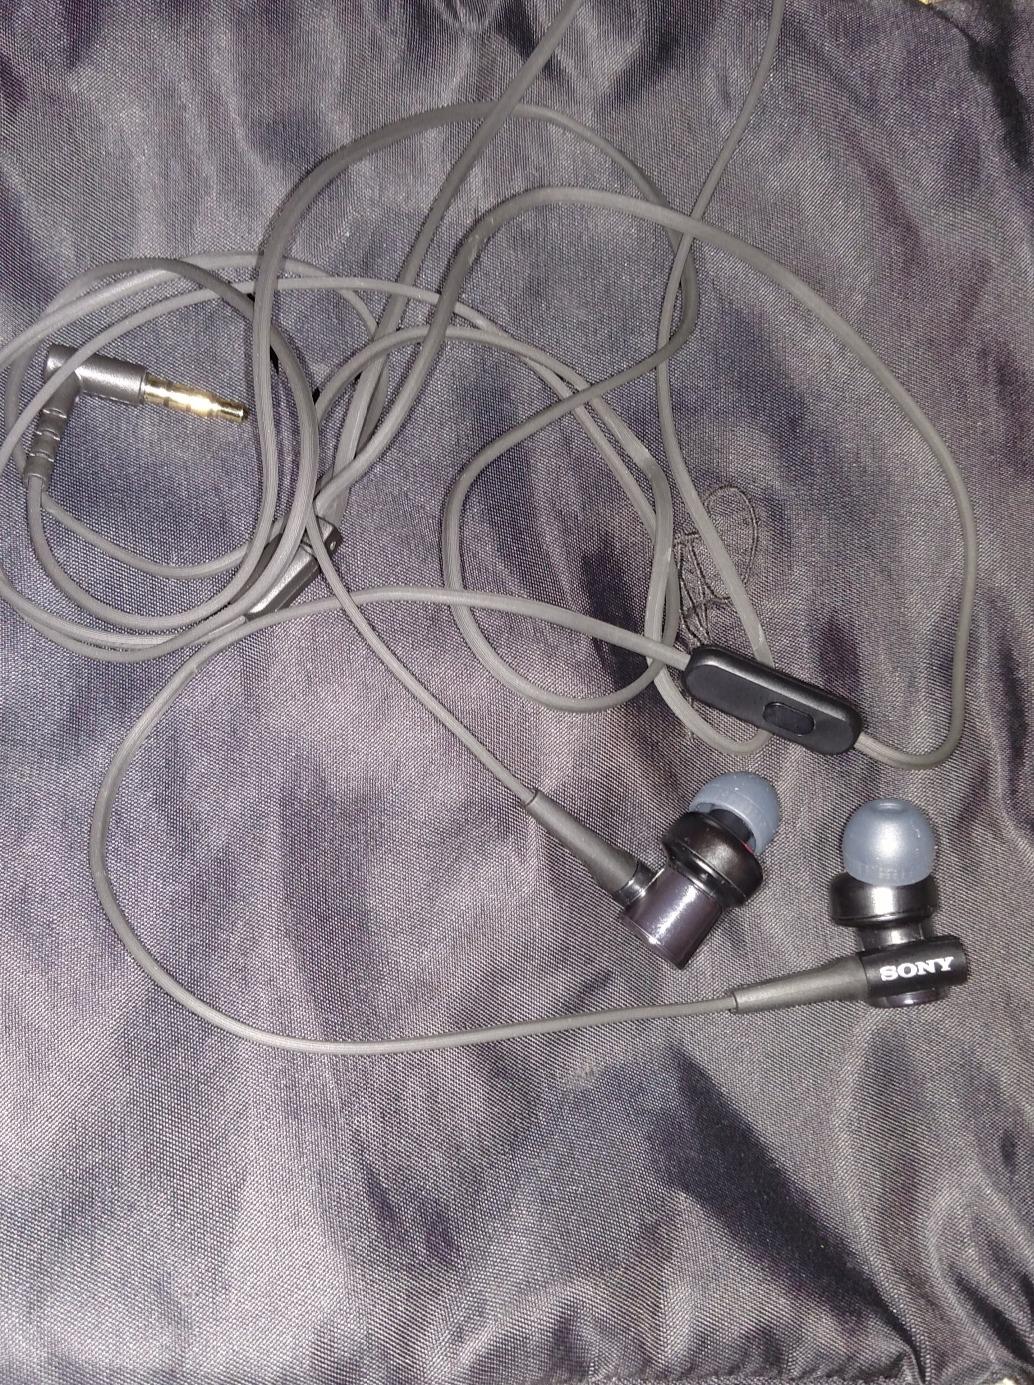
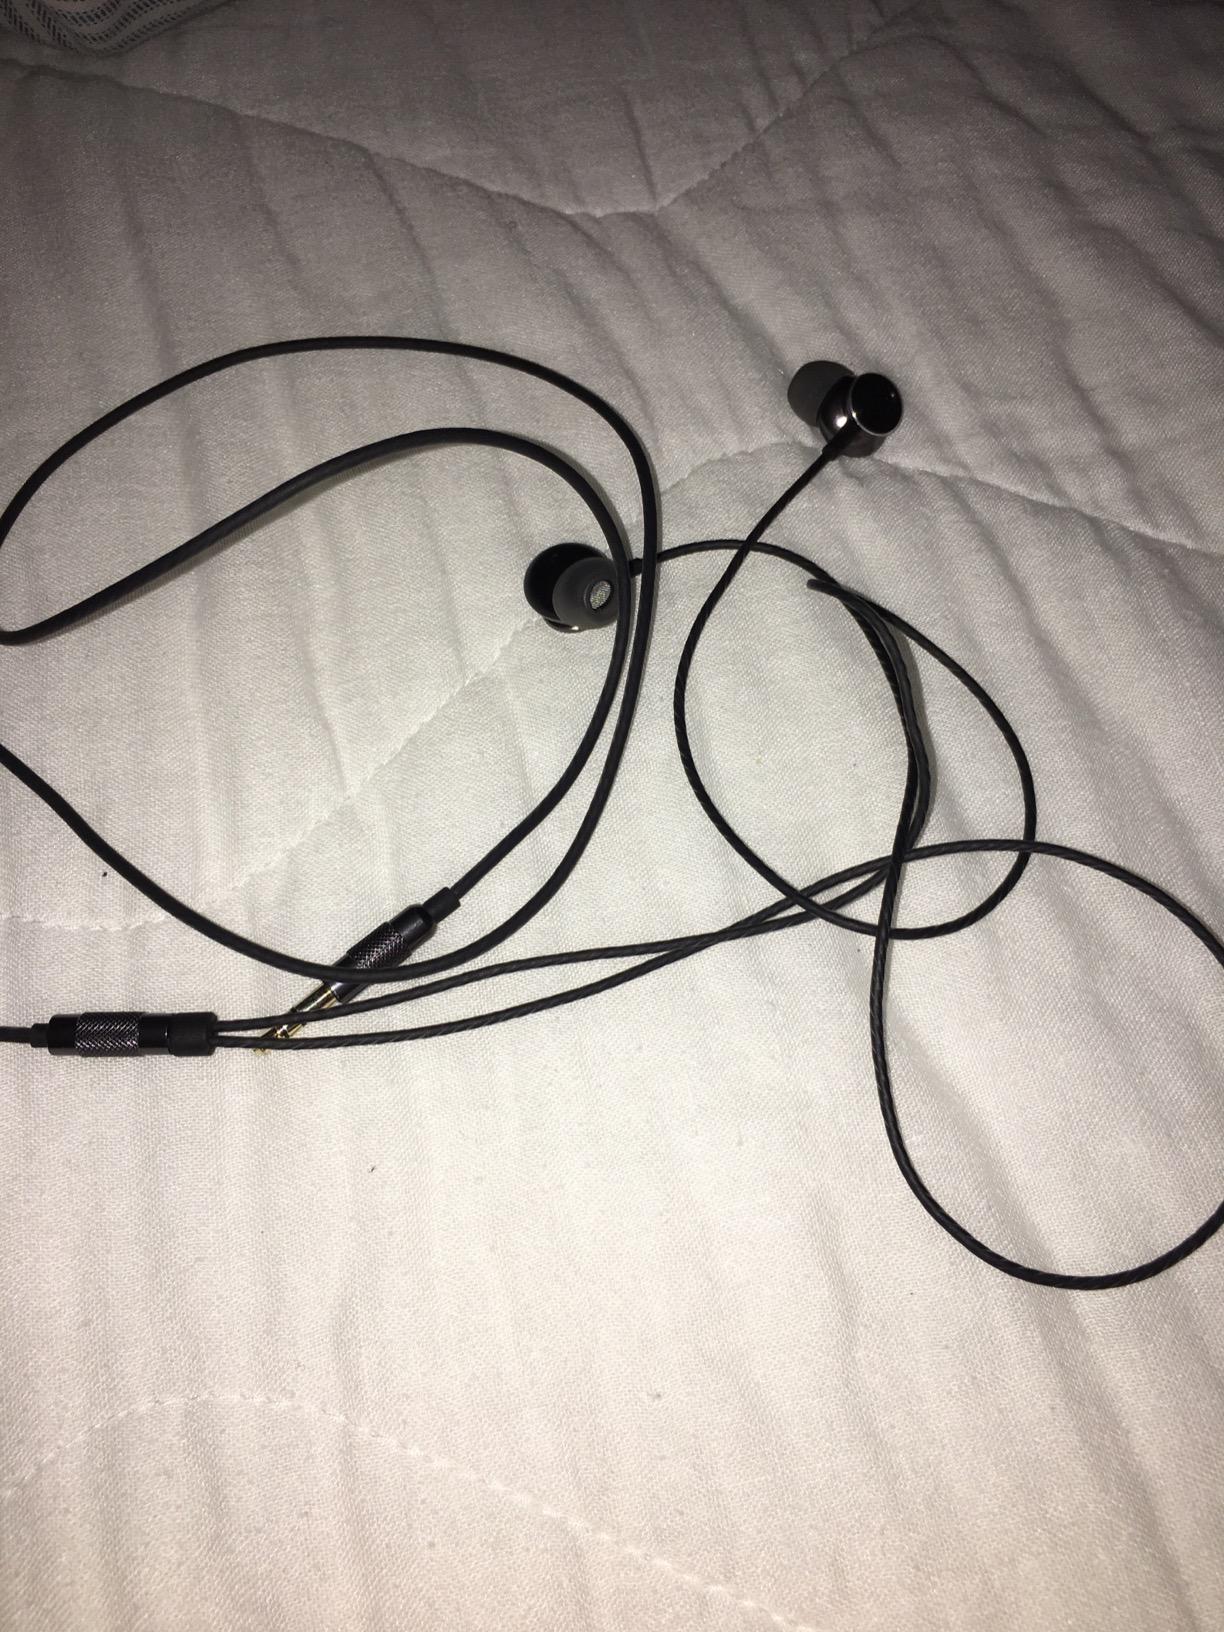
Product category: headphones
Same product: no